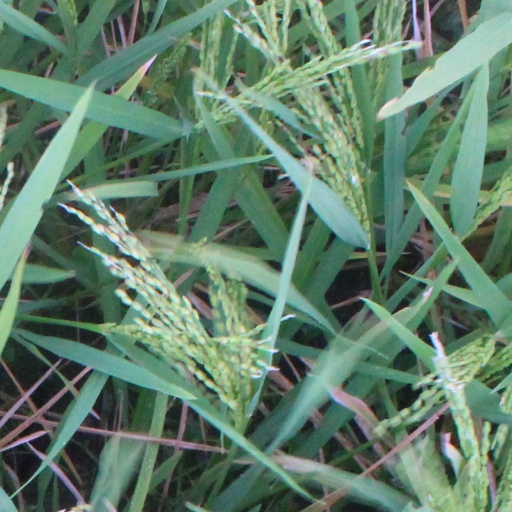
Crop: rice